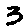
Label: 3